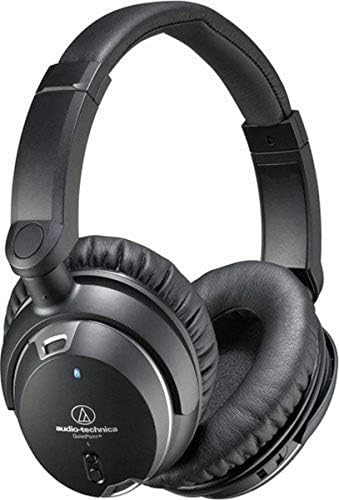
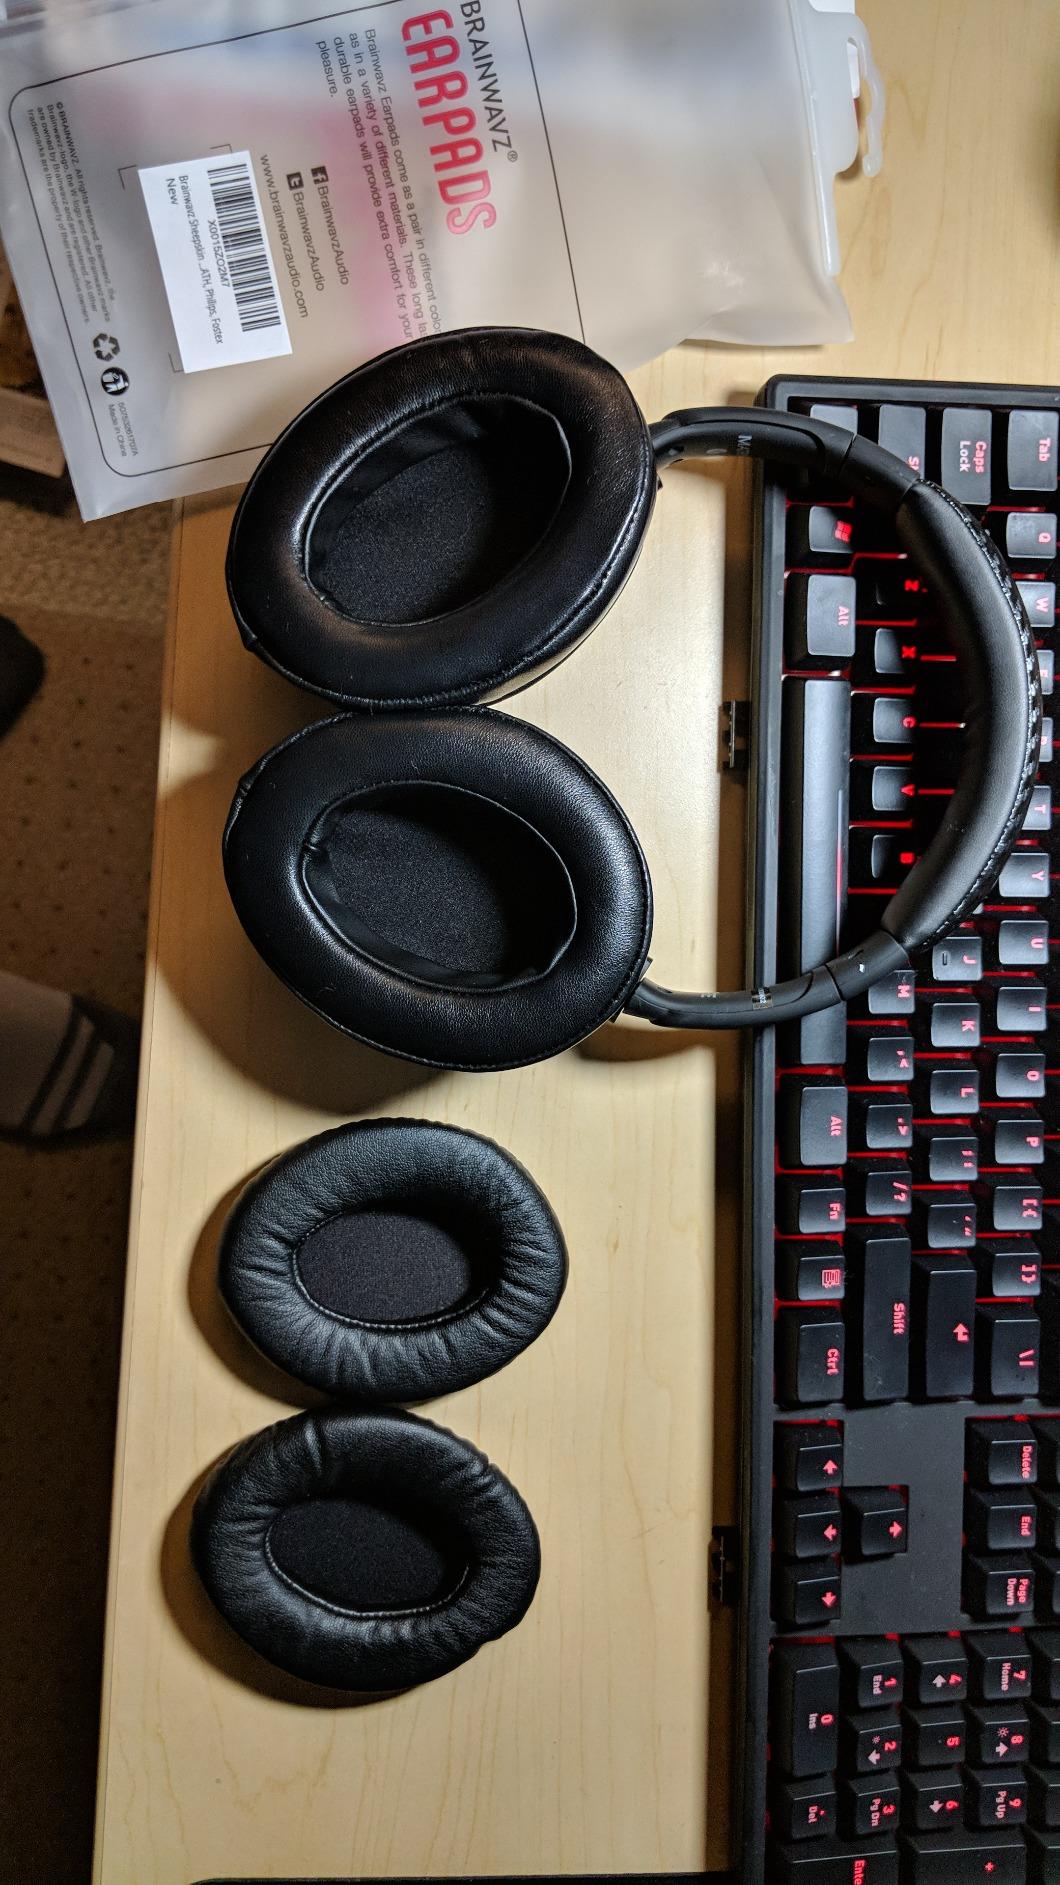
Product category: headphones
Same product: no